Answer in natural language. Is Doorway further away or in front of framed mountain landscape photo? Choose between the following options: further away or in front
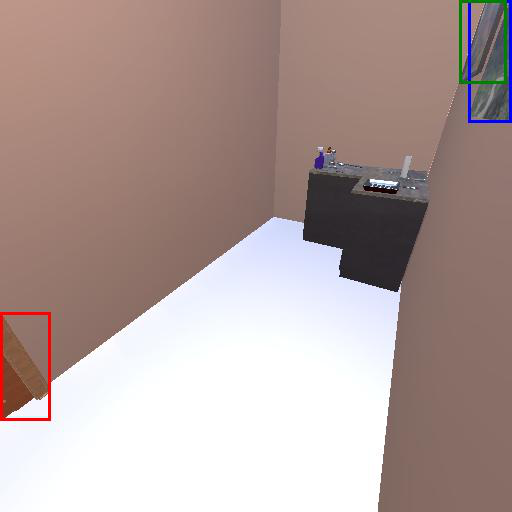
<answer>further away</answer>